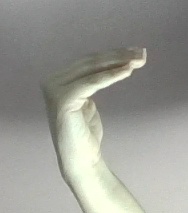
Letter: haa